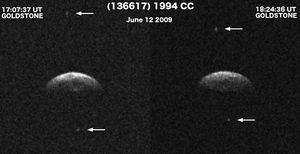
(136617) 1994 CC est un astéroïde Apollon découvert par Jim Scotti, du programme Spacewatch, le 3 février 1994. Il s'agit d'un système triple : l'astéroïde principal possède deux petites lunes.